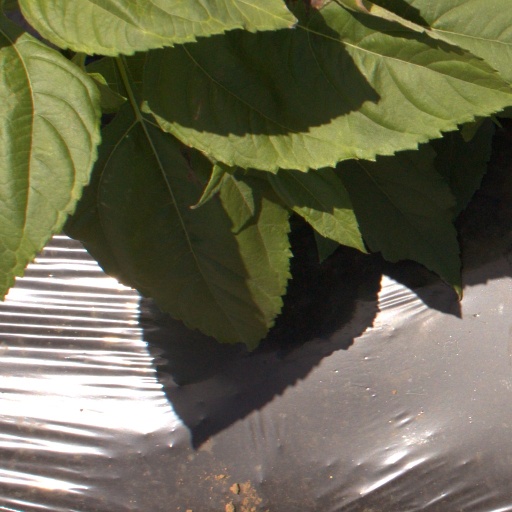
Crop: Jerusalem artichoke